Gino Cassinis

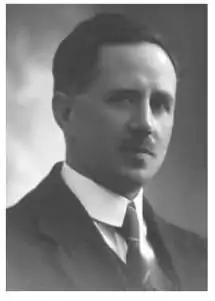
Gino Cassinis

Gino Cassinis (27 January 1885, Milan13 January 1964) was an Italian politician who served as the Mayor of Milan from 1961 until his death in 1964. He was knight grand cross and grand officer of the Order of Merit of the Italian Republic.